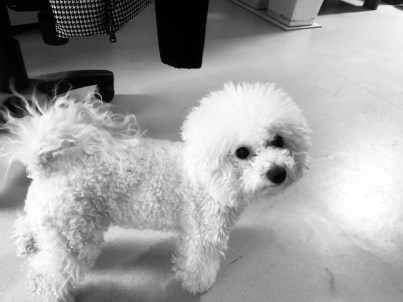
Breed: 3083-n000117-Bichon_Frise